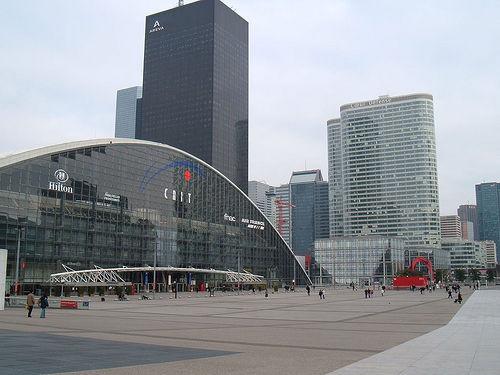
Weather: cloudy or overcast